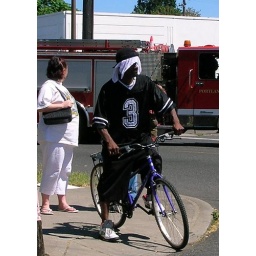
A brother on a bike trying to beat the heat. Fire truck and cracker lady in background